Patricia Javier

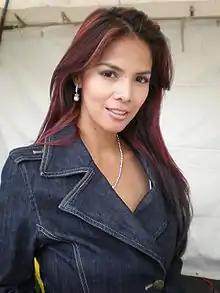

She has also showcased her abilities as a singer, in her role as Minda Luciano-Alonzo in the television series "Haplos".